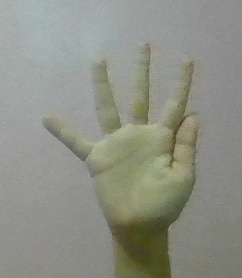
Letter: sheen